Benjamin Swearer

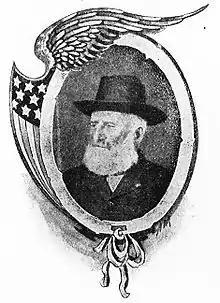
Seaman Benjamin Swearer

Benjamin Swearer (May 18, 1825 – November 2, 1902) was a United States Navy sailor and a recipient of the United States military's highest decoration—the Medal of Honor—for his actions in the American Civil War.